Nassau Valley Vineyards

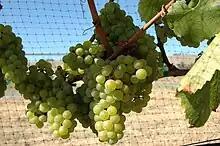
Chardonnay is among the grape varieties currently produced at Nassau Valley Vineyards.

As of July 2009, Nassau Valley Vineyards was the only winery in Delaware to produce estate grown wine, meaning that they grow the grapes on their own property and produce the wine at a winemaking facility located on the same estate. The vineyard is located 3 miles (4.82 km) from Cape Henlopen on the Atlantic coast. The maritime climate of the region and its Atlantic influence reminded Raley of Bordeaux, which led her to initially plant the Bordeaux grape varieties of Cabernet Sauvignon, Merlot and Cabernet Franc. Later expansion of the vineyards brought plantings of Chardonnay, Seyval blanc and Chambourcin.